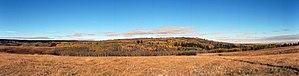
La montagne de Cyprès, en anglais Cypress Hills, est un massif montagneux située au sud-ouest de la Saskatchewan et au sud-est de l'Alberta au Canada. Le point culminant se situe en Saskatchewan à 1 468 mètres d'altitude.